Goran Galešić

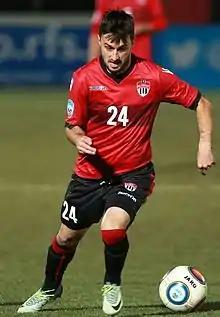
Galešić playing for Khimki in 2016

Goran Galešić (born 11 March 1989) is a Bosnian professional footballer who plays as a midfielder for First League of FBiH club Goražde.